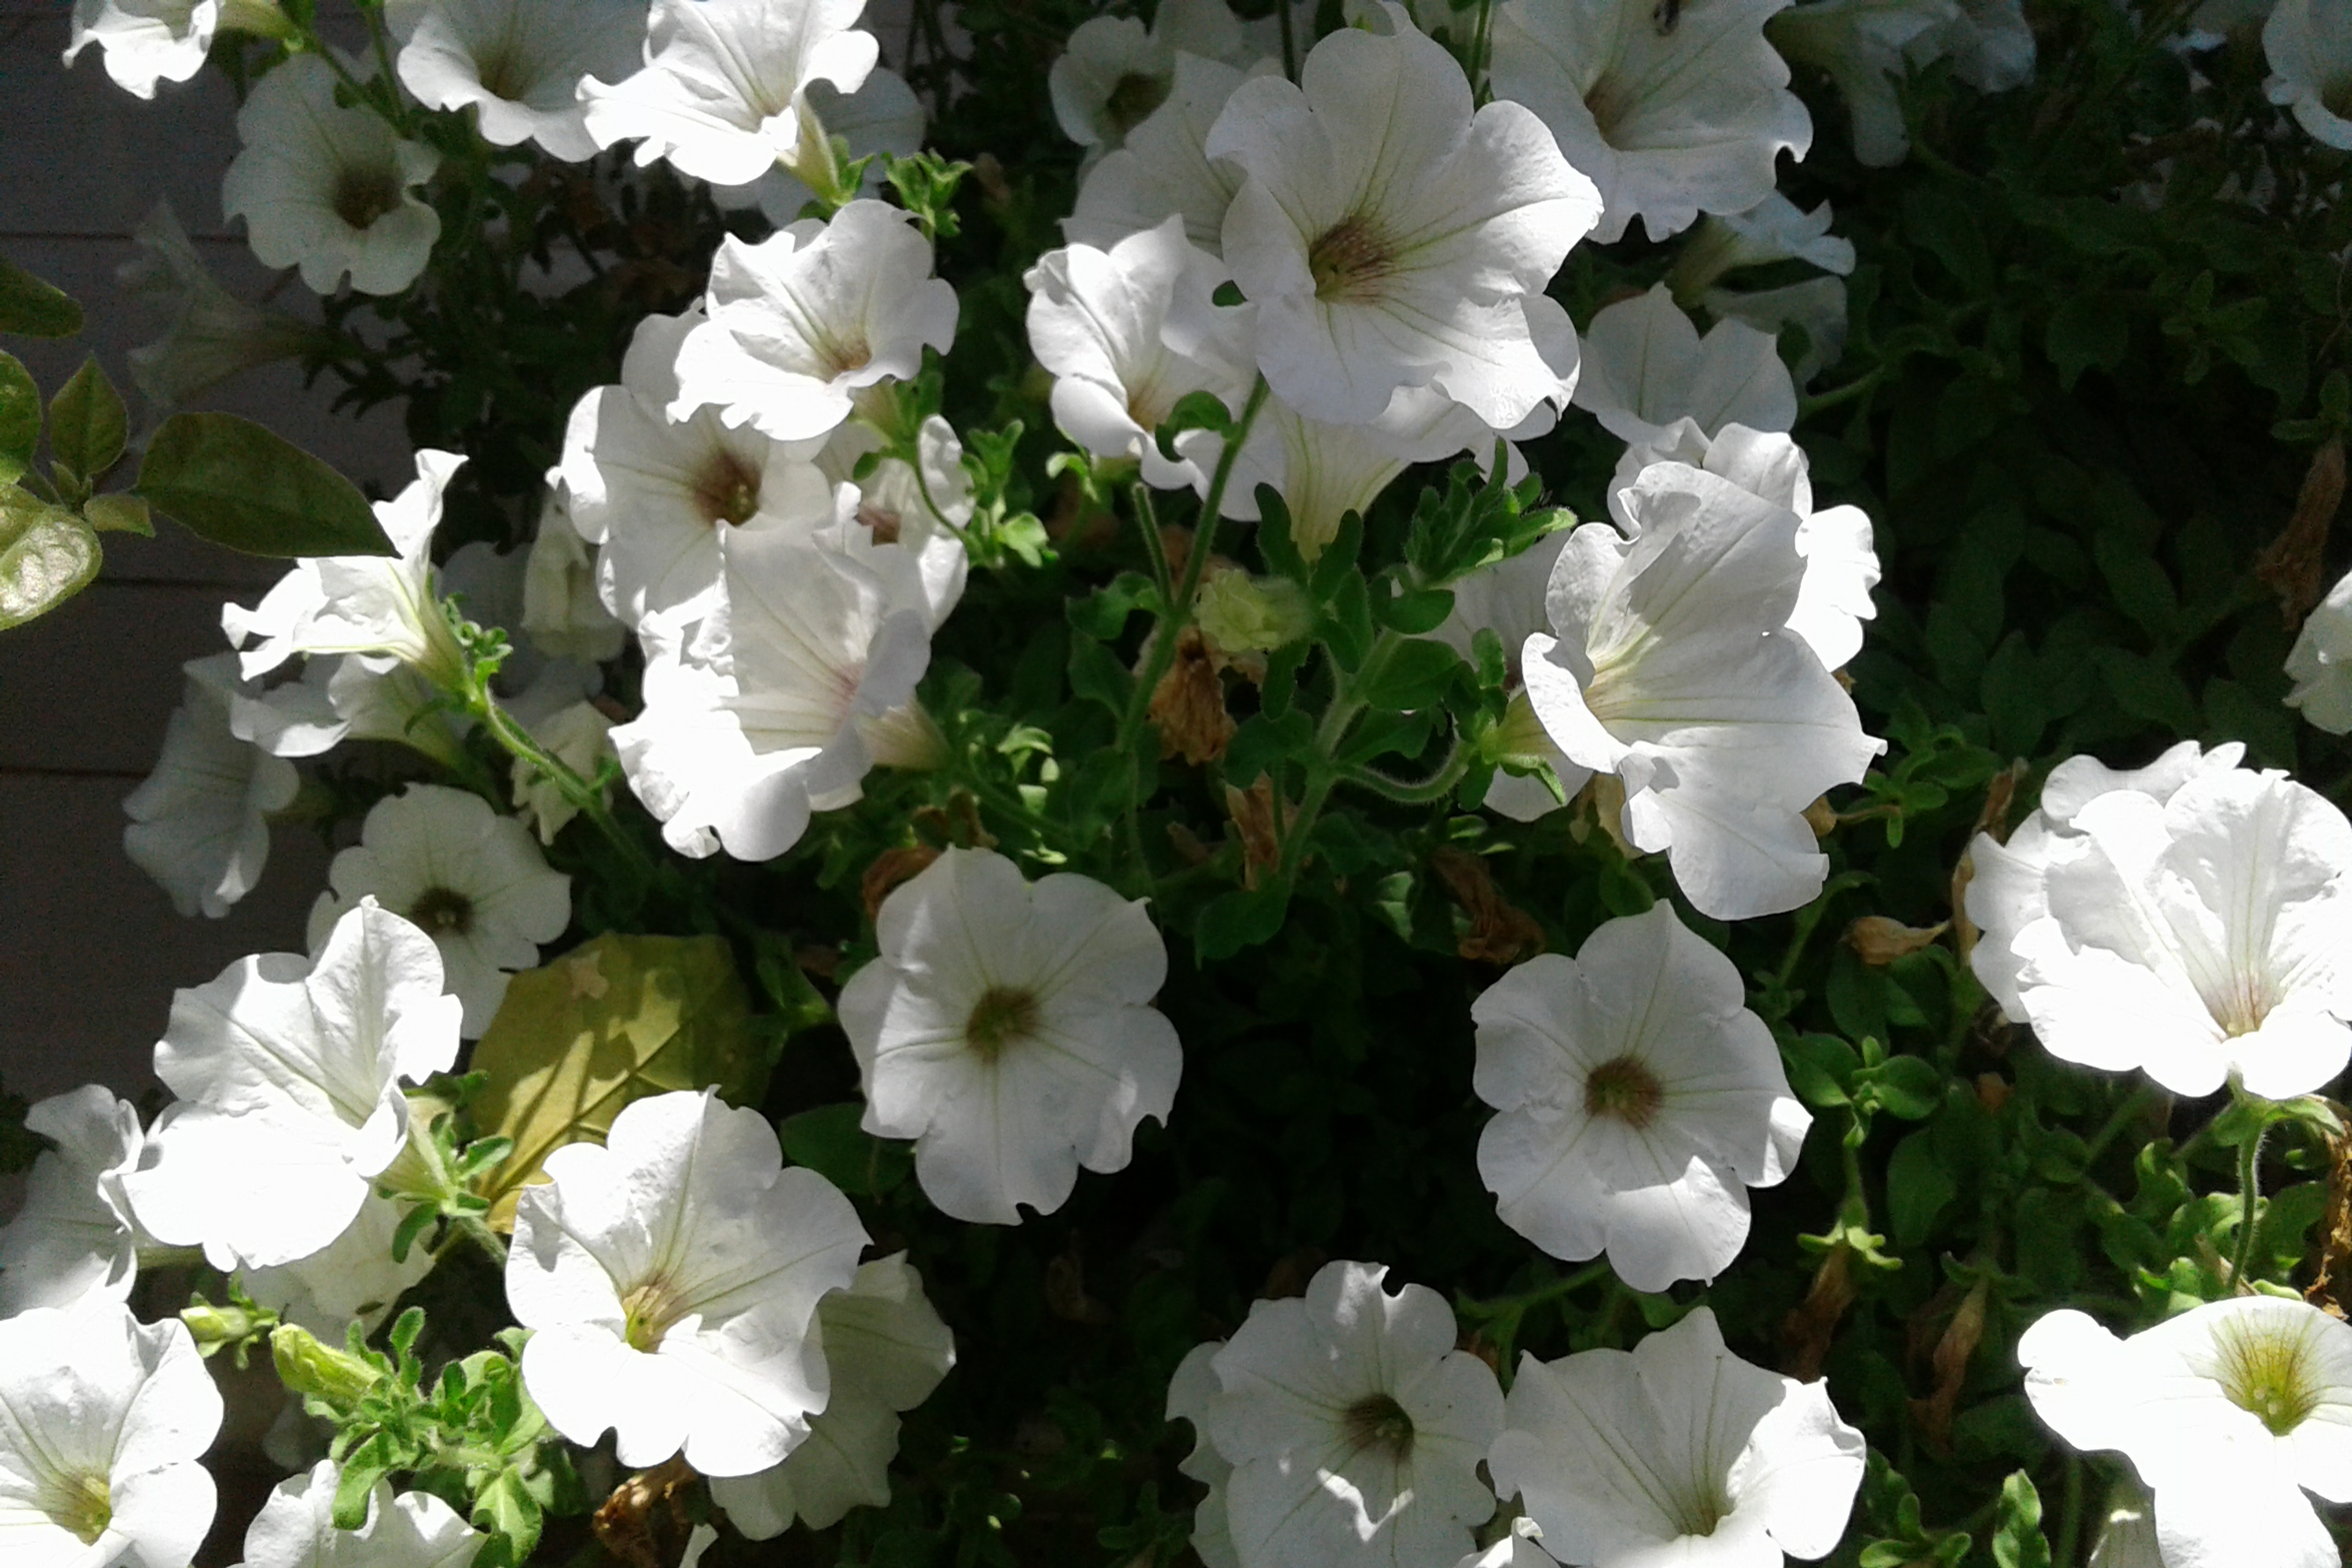
flowers, blossom, garden, plant, flower, white, petal, botany, groundcover, flowering plant, annual plant, shrub, petunia, subshrub, herbaceous plant, moonflower, rose family, malvales, morning glory family, wildflower, ericales, rose order, morning glory, cornales, cinquefoil, impatiens, hollyhocks, geranium